Battle of Wilton (New York)

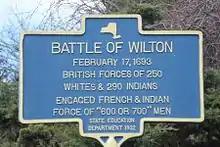
Marker at the corner of Gailor and Parkhurst roads in Wilton commemorating the battle

The Battle of Wilton was fought in 1693 in Wilton, New York between Colonial Militia and allied Native forces on one hand and French forces and their Native allies as part of King William's War.